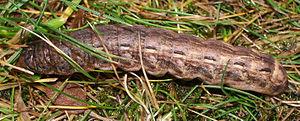
Le Hibou, aussi appelé la Noctuelle fiancée, la Triphène fiancée ou la Fiancée, est une espèce de lépidoptères de la famille des Noctuidae.